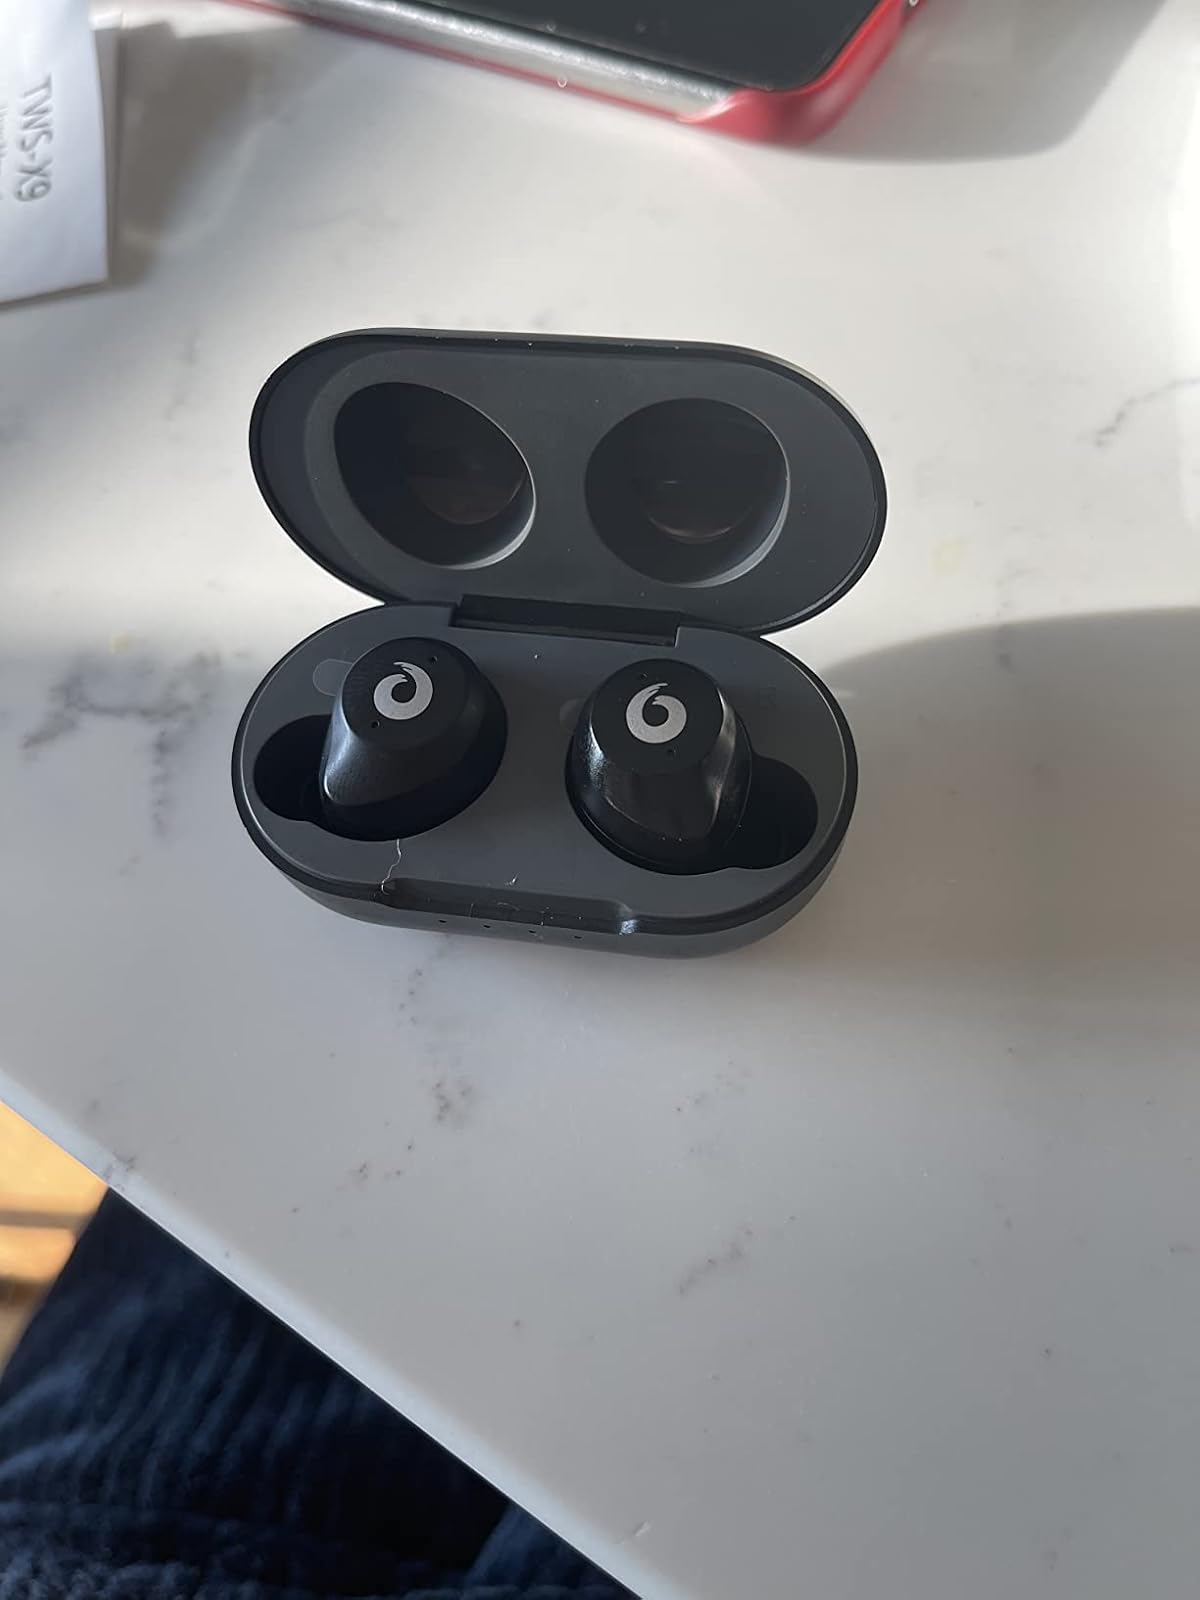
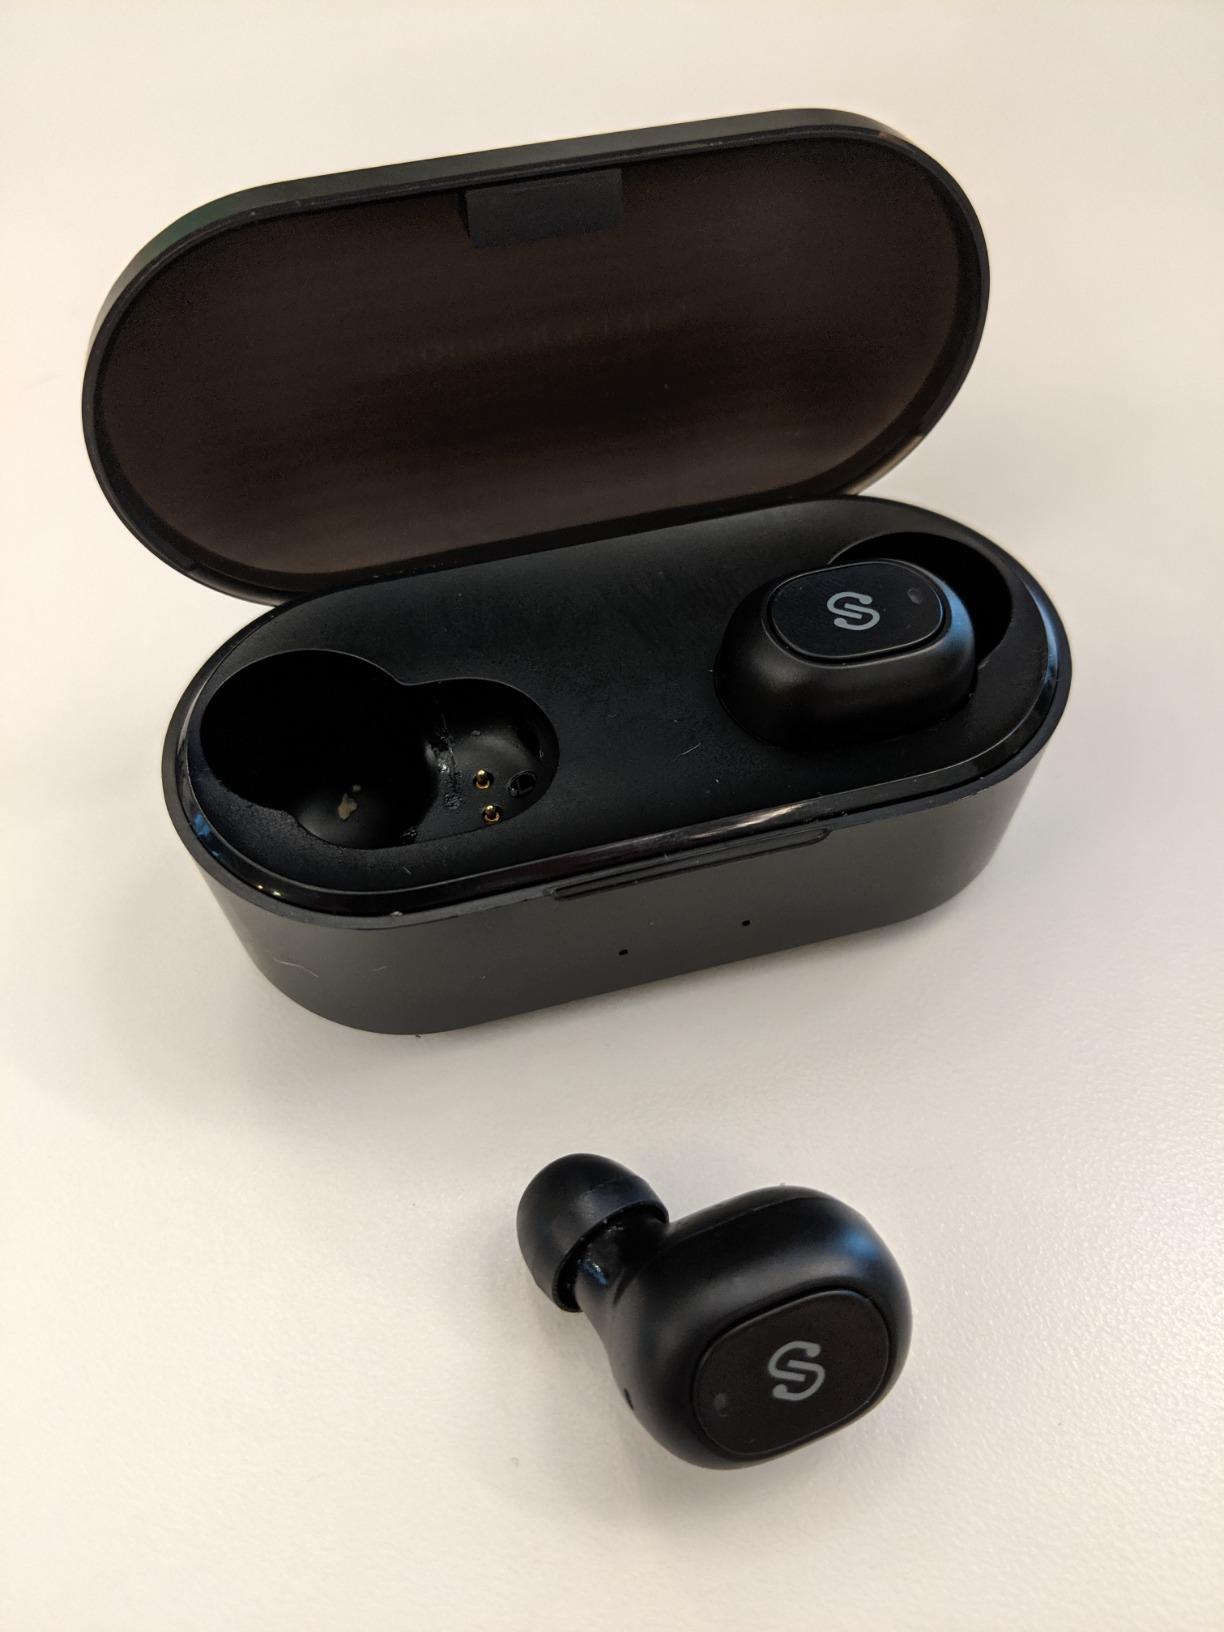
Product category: earbuds
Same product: no